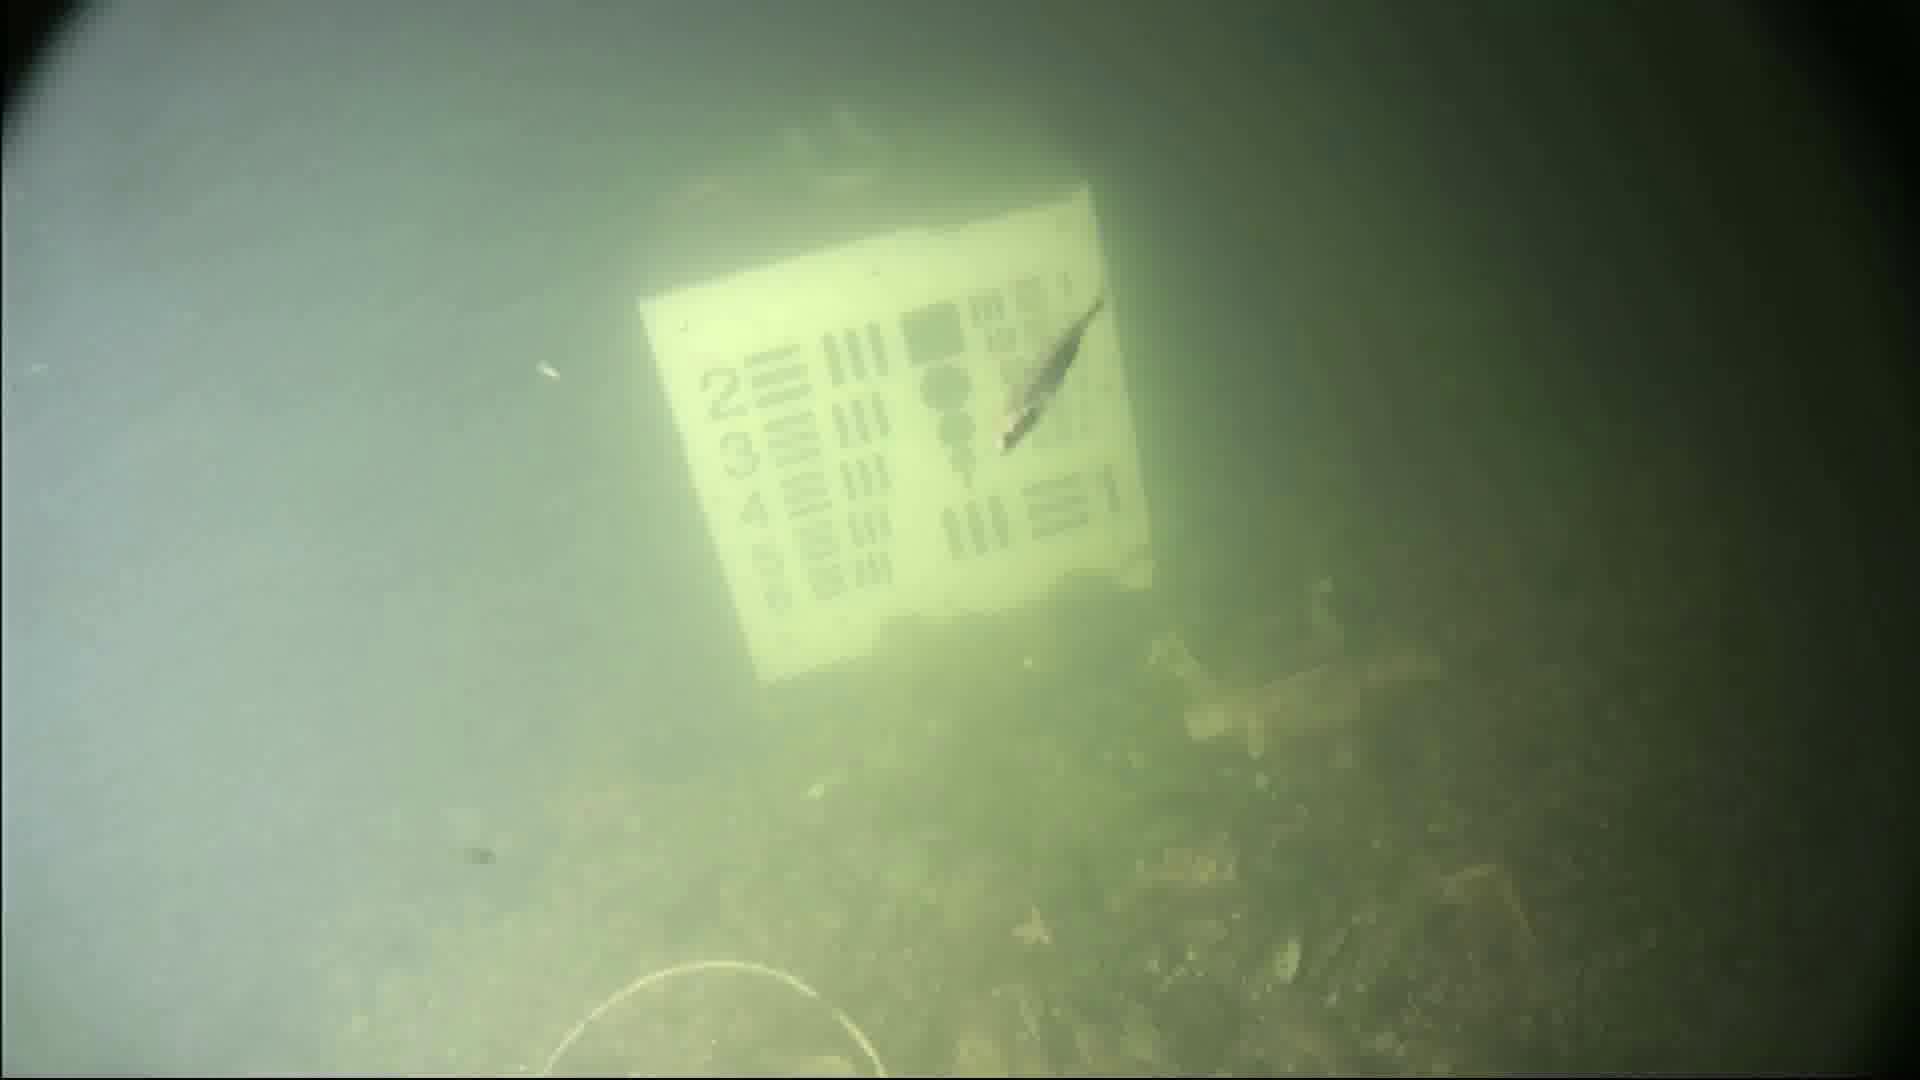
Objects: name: starfish
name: small_fish
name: crab